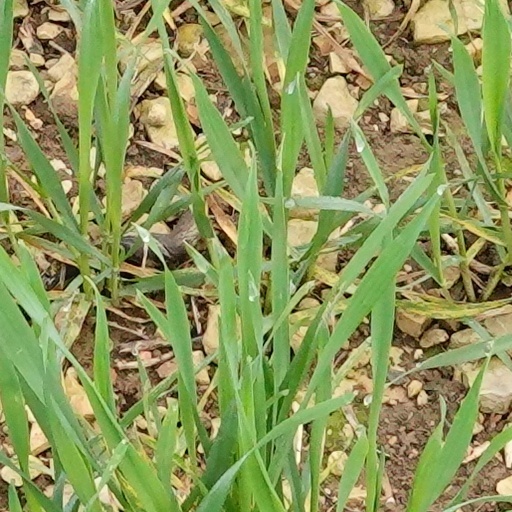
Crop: wheat